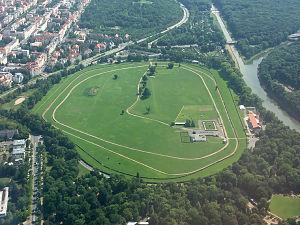
L'hippodrome Scheibenholz est un hippodrome situé à Leipzig, dans le Land de Saxe en Allemagne. Il est fondé en 1867 sur un terrain boisé de la forêt alluviale appartenant à la famille Scheibe, d'où son nom. Il est géré par la Leipziger Reit- und Rennverein Scheibenholz e. V.